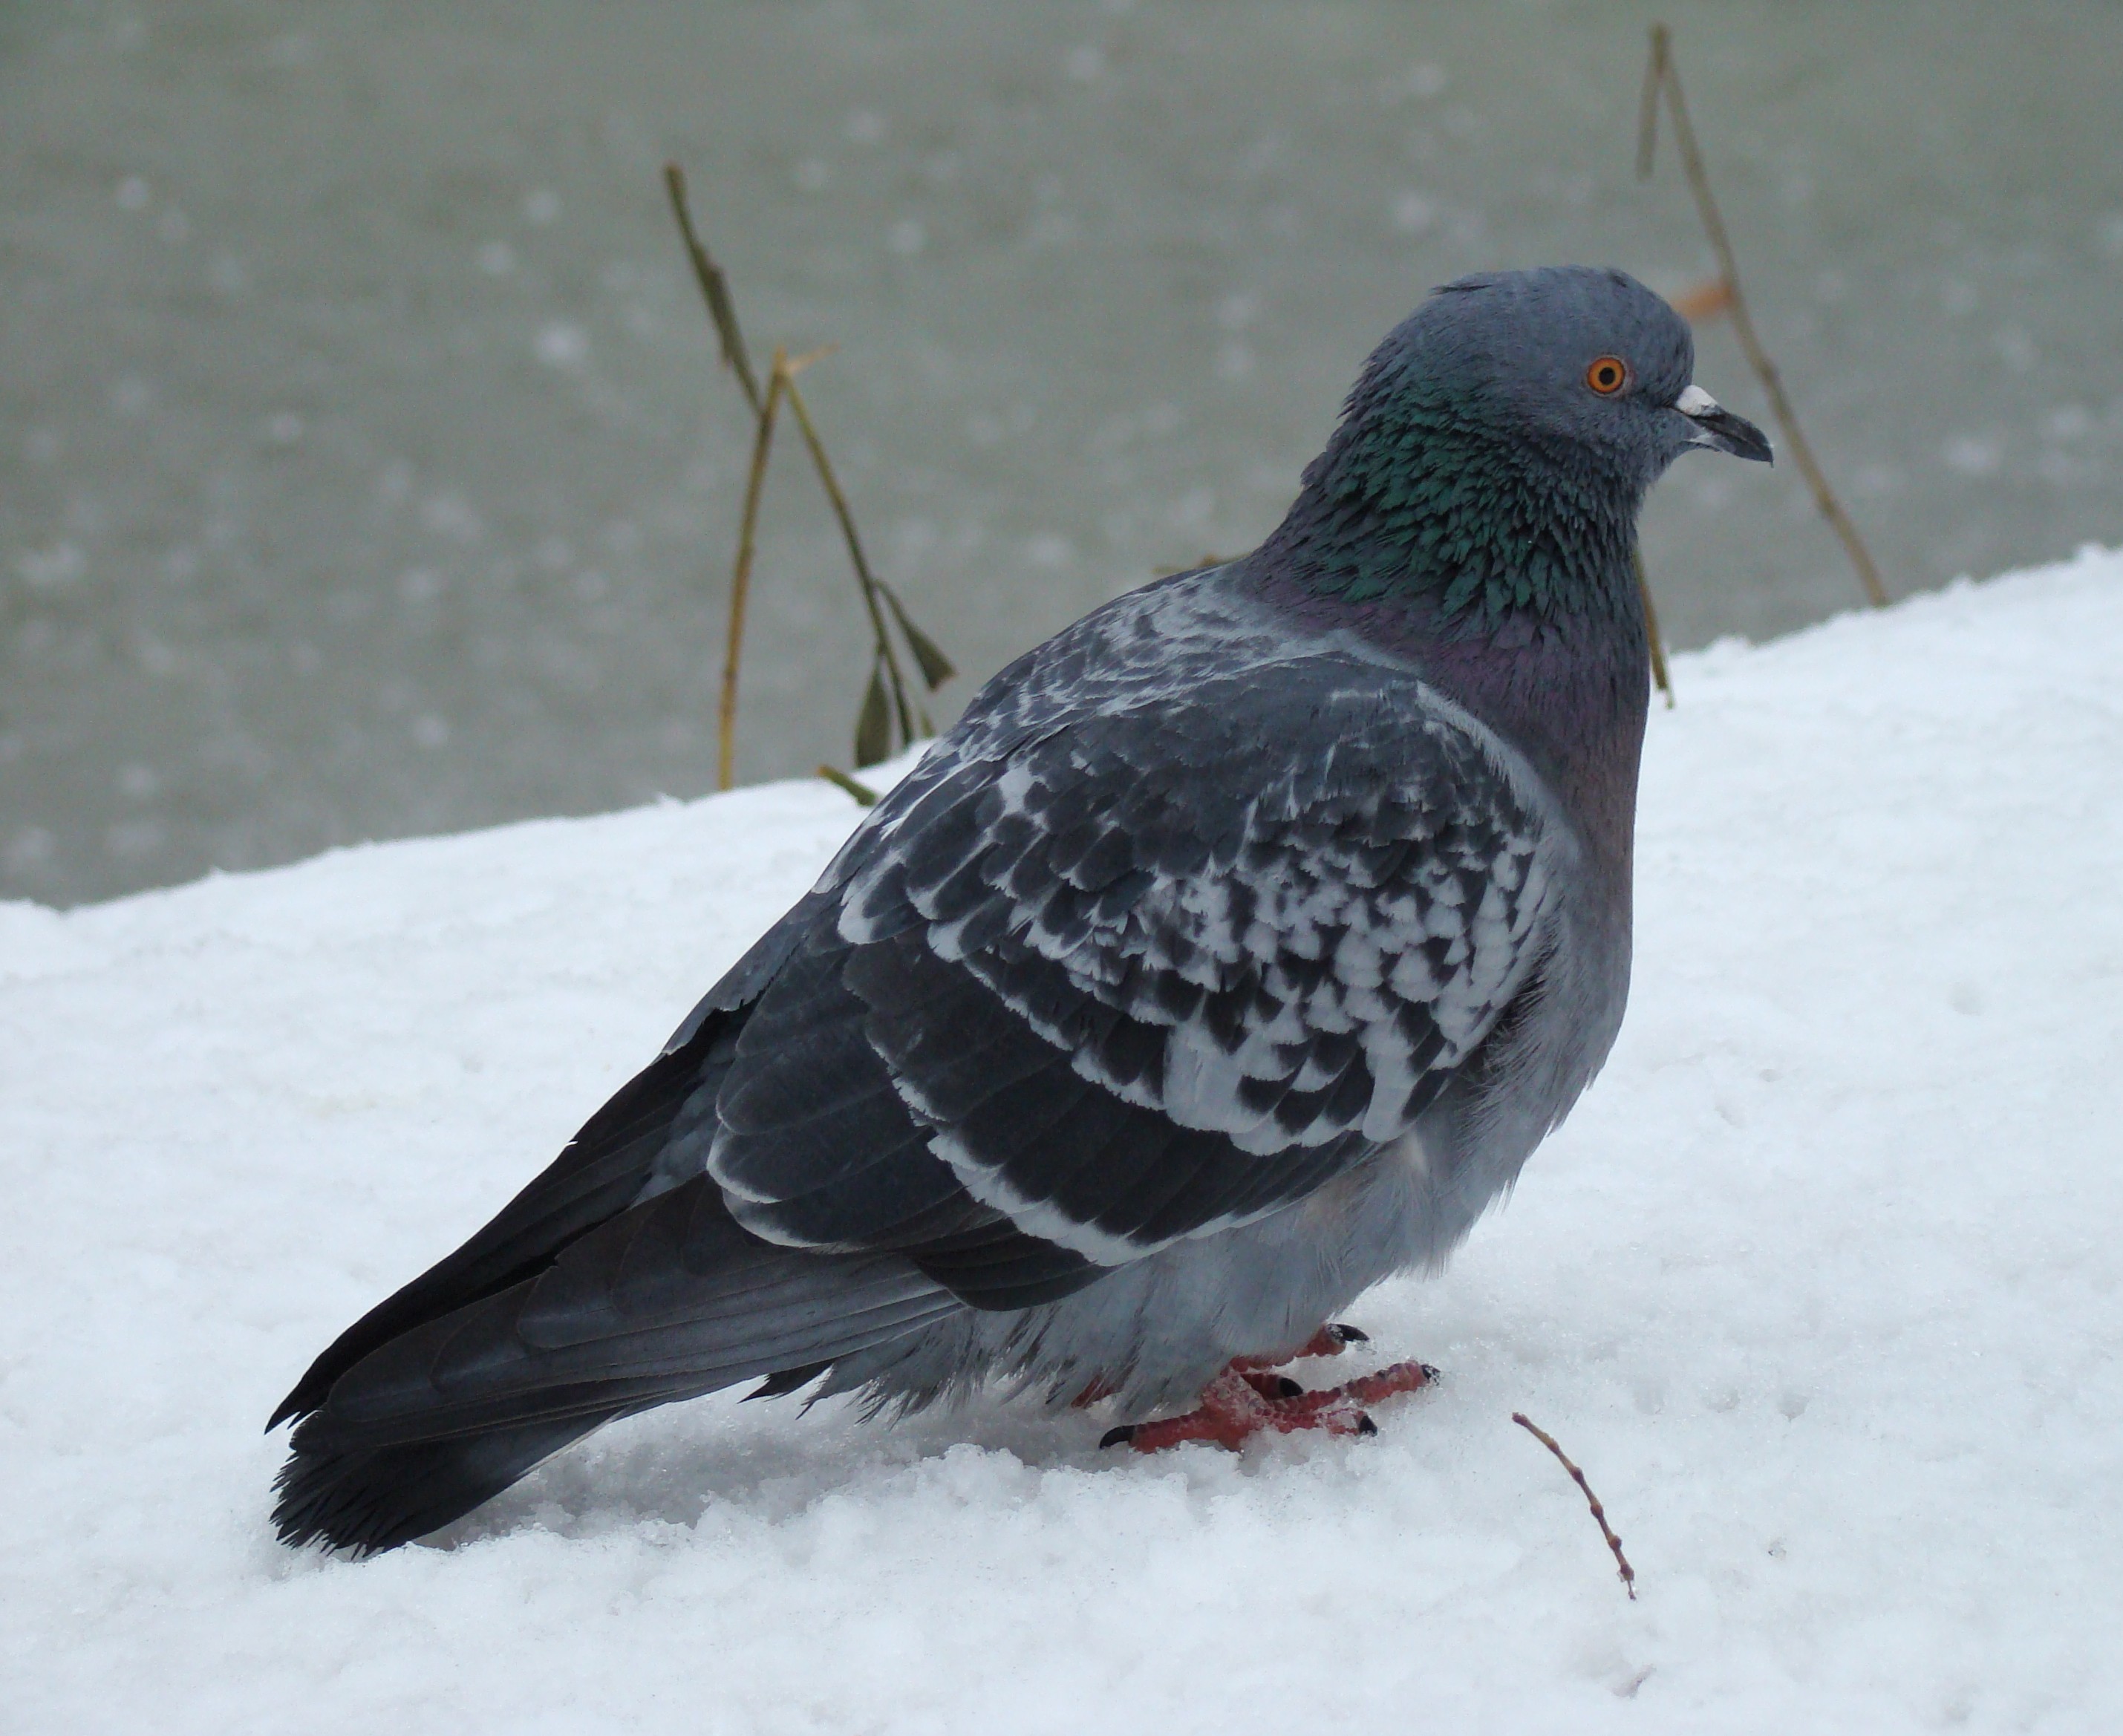
nature, bird, wing, animal, wildlife, beak, fauna, birds, pigeon, vertebrate, sony, blackbird, dsch9, emberizidae, pigeons and doves, stock dove